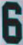
Number: 6